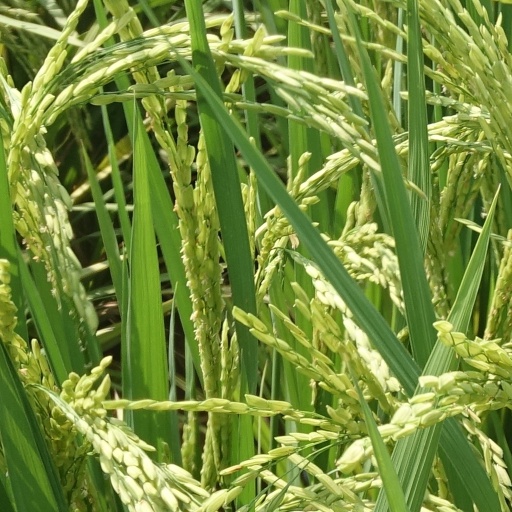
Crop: rice